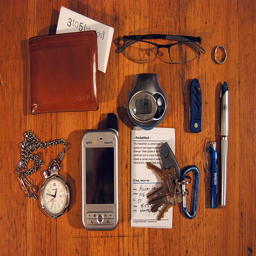
A man's personal possessions placed out on a wooden table.
A wooden table top that has various personal items, including a cellular phone, wallet, pocket watch, keys, glasses a pen, a knife and a ring.
A wooden table topped with personal items and a smart device.
Various items lay organized on top of a table.
A bunch of items that are on a wooden table.